Old Mulberry Tree at Reeves Point

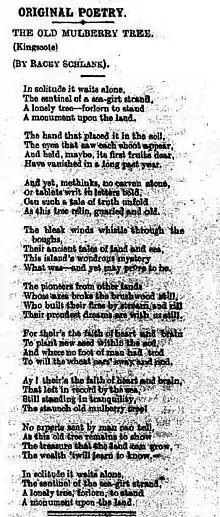
Poem about an historic mulberry tree at Reeves Point, Kangaroo Island

Descendants of Johann Christian (c.1808-1888) who also arrived on the "Solway", claim from their family history that he planted the tree, and that he buried his wife Karoline (c.1851-1849) at the base of the tree. Some consider this unlikely as the nearby Kangaroo Island Pioneers Cemetery had already been in use for the past 12 years.